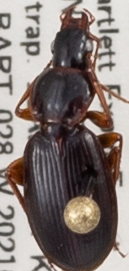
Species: Synuchus impunctatus
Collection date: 2021-08-11
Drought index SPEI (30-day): -0.064
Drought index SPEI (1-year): -1.01
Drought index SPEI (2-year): -0.492